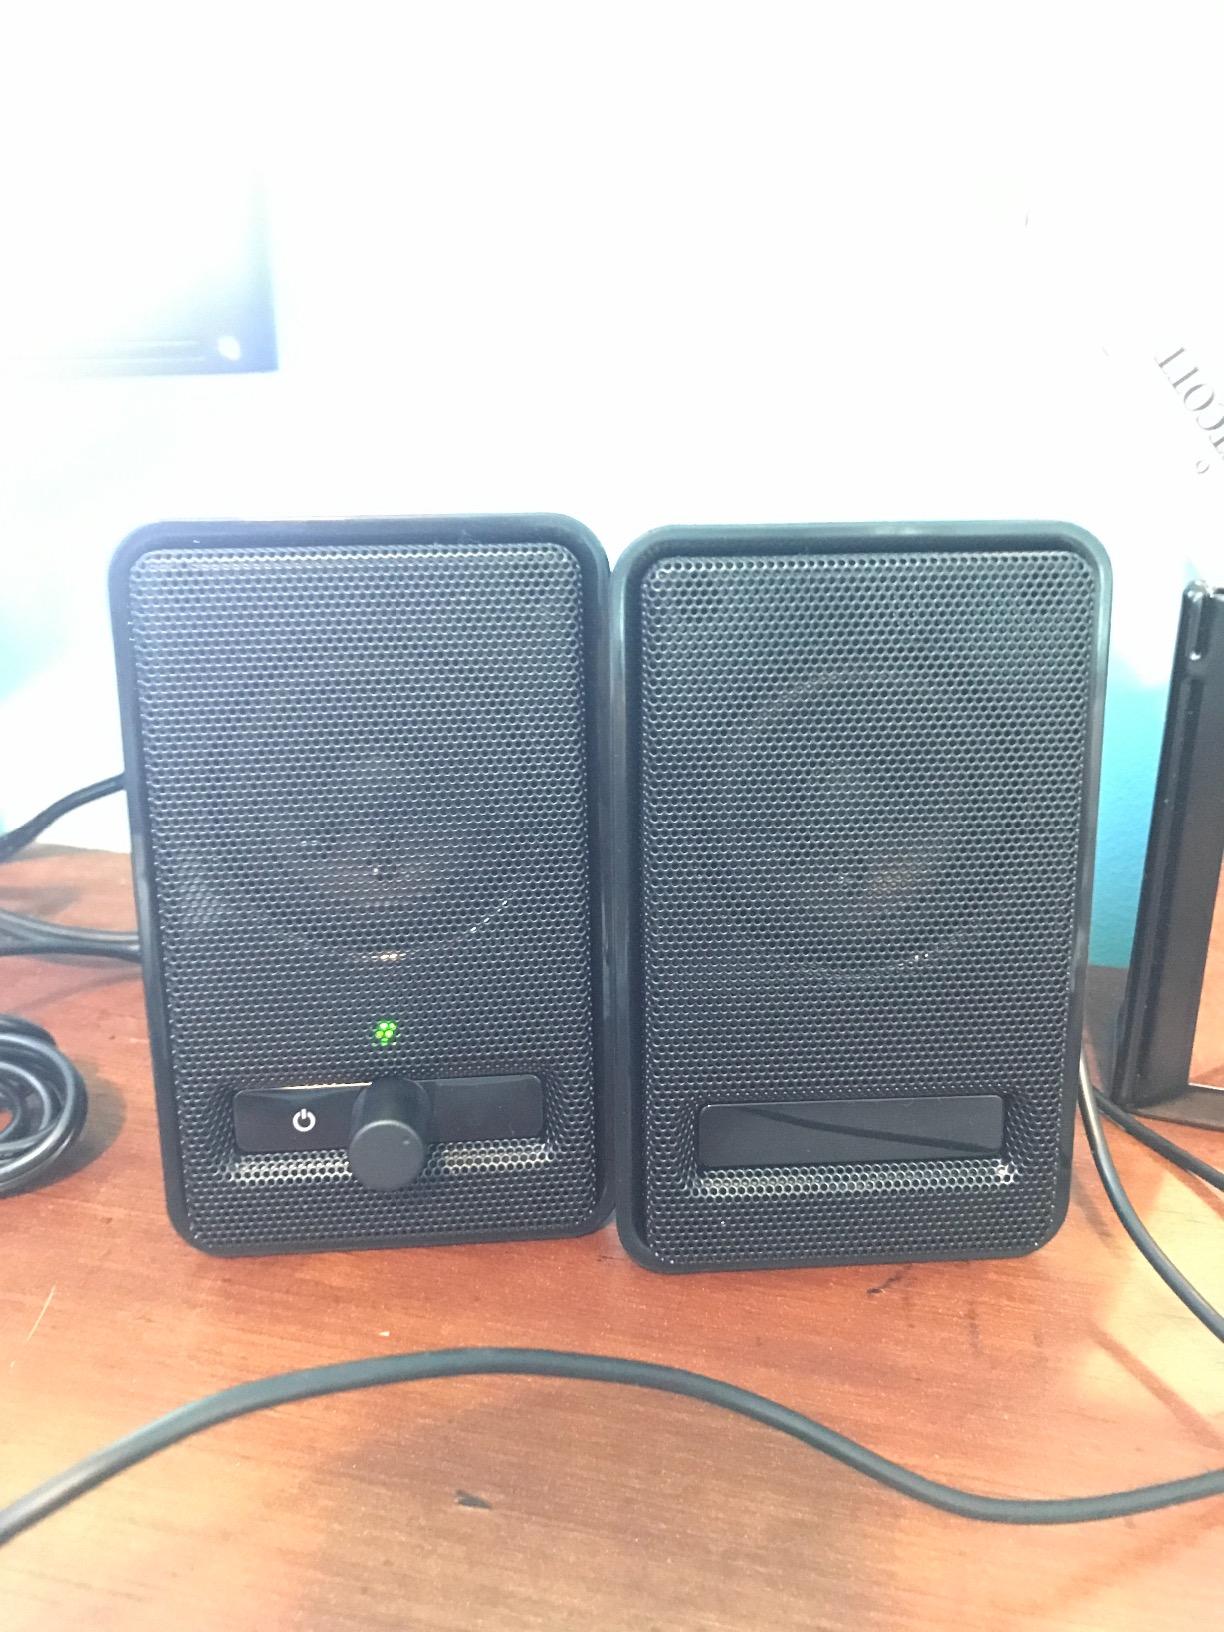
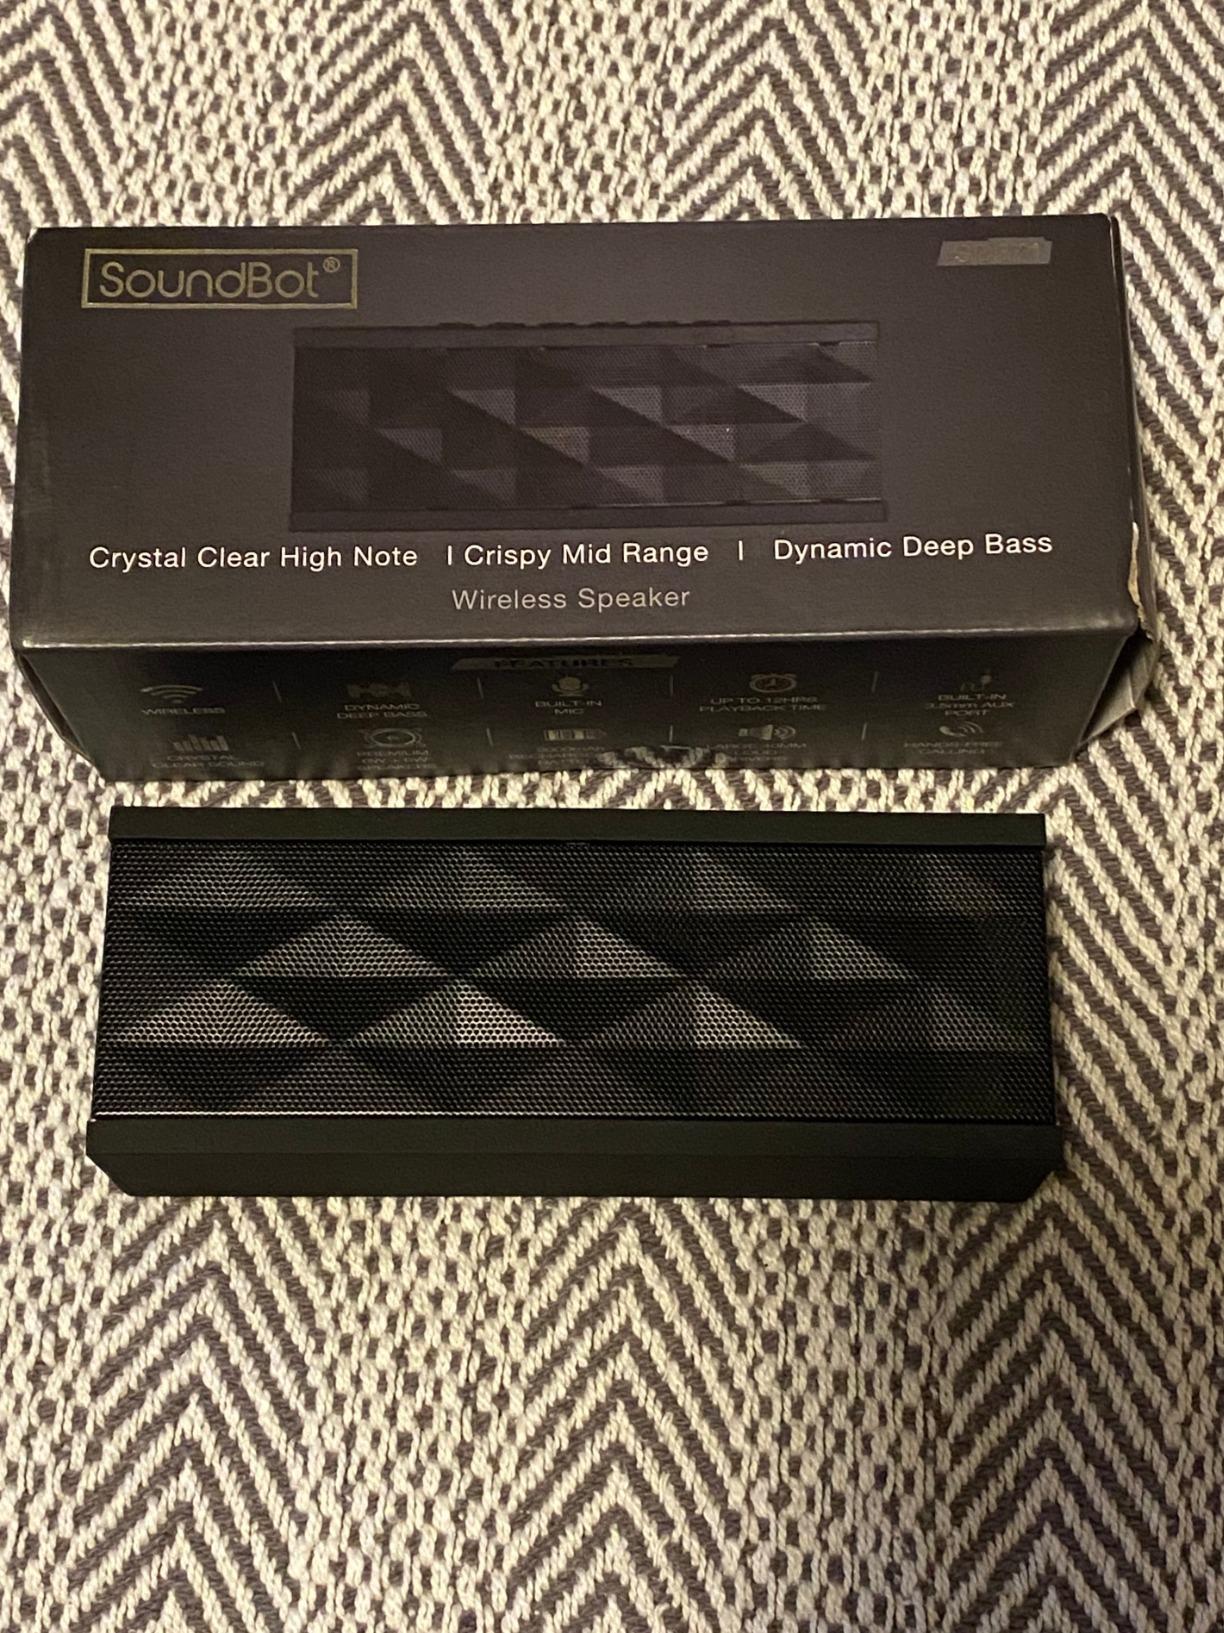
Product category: speaker
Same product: no